Mate choice

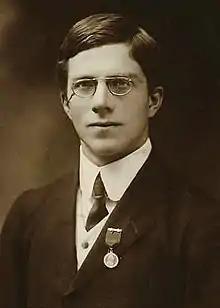
Ronald Fisher in 1913

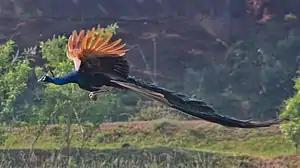
The peacock tail in flight, the classic example of a Fisherian runaway

Charles Darwin first expressed his ideas on sexual selection and mate choice in his book "The Descent of Man, and Selection in Relation to Sex" in 1871. He was perplexed by the elaborate ornamentation that males of some species have, because such features appeared to be detrimental to survival and to have negative consequences for reproductive success. Darwin proposed two explanations for the existence of such traits: these traits are useful in male-male combat or they are preferred by females. This article focuses on the latter. Darwin treated natural selection and sexual selection as two different topics, although in the 1930s biologists defined sexual selection as being a part of natural selection.